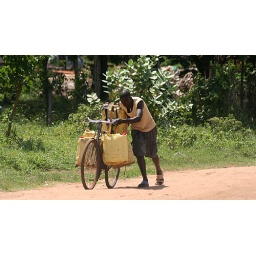
A man bringing home some water in Juba, Southern Sudan